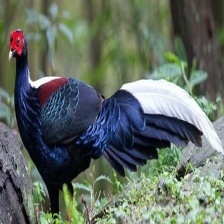
Species: SWINHOES PHEASANT
Scientific name: LOPHURA SWINHOII